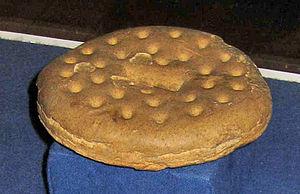
Le biscuit de mer, aussi nommé galette, est une sorte de biscuit ou de pain sec utilisé par les marins lors des voyages au long cours. Il est composé d'eau, de levain et de farine. Il est plat et peut être de forme ronde ou carrée. Il est à l'origine du « pain de guerre ».